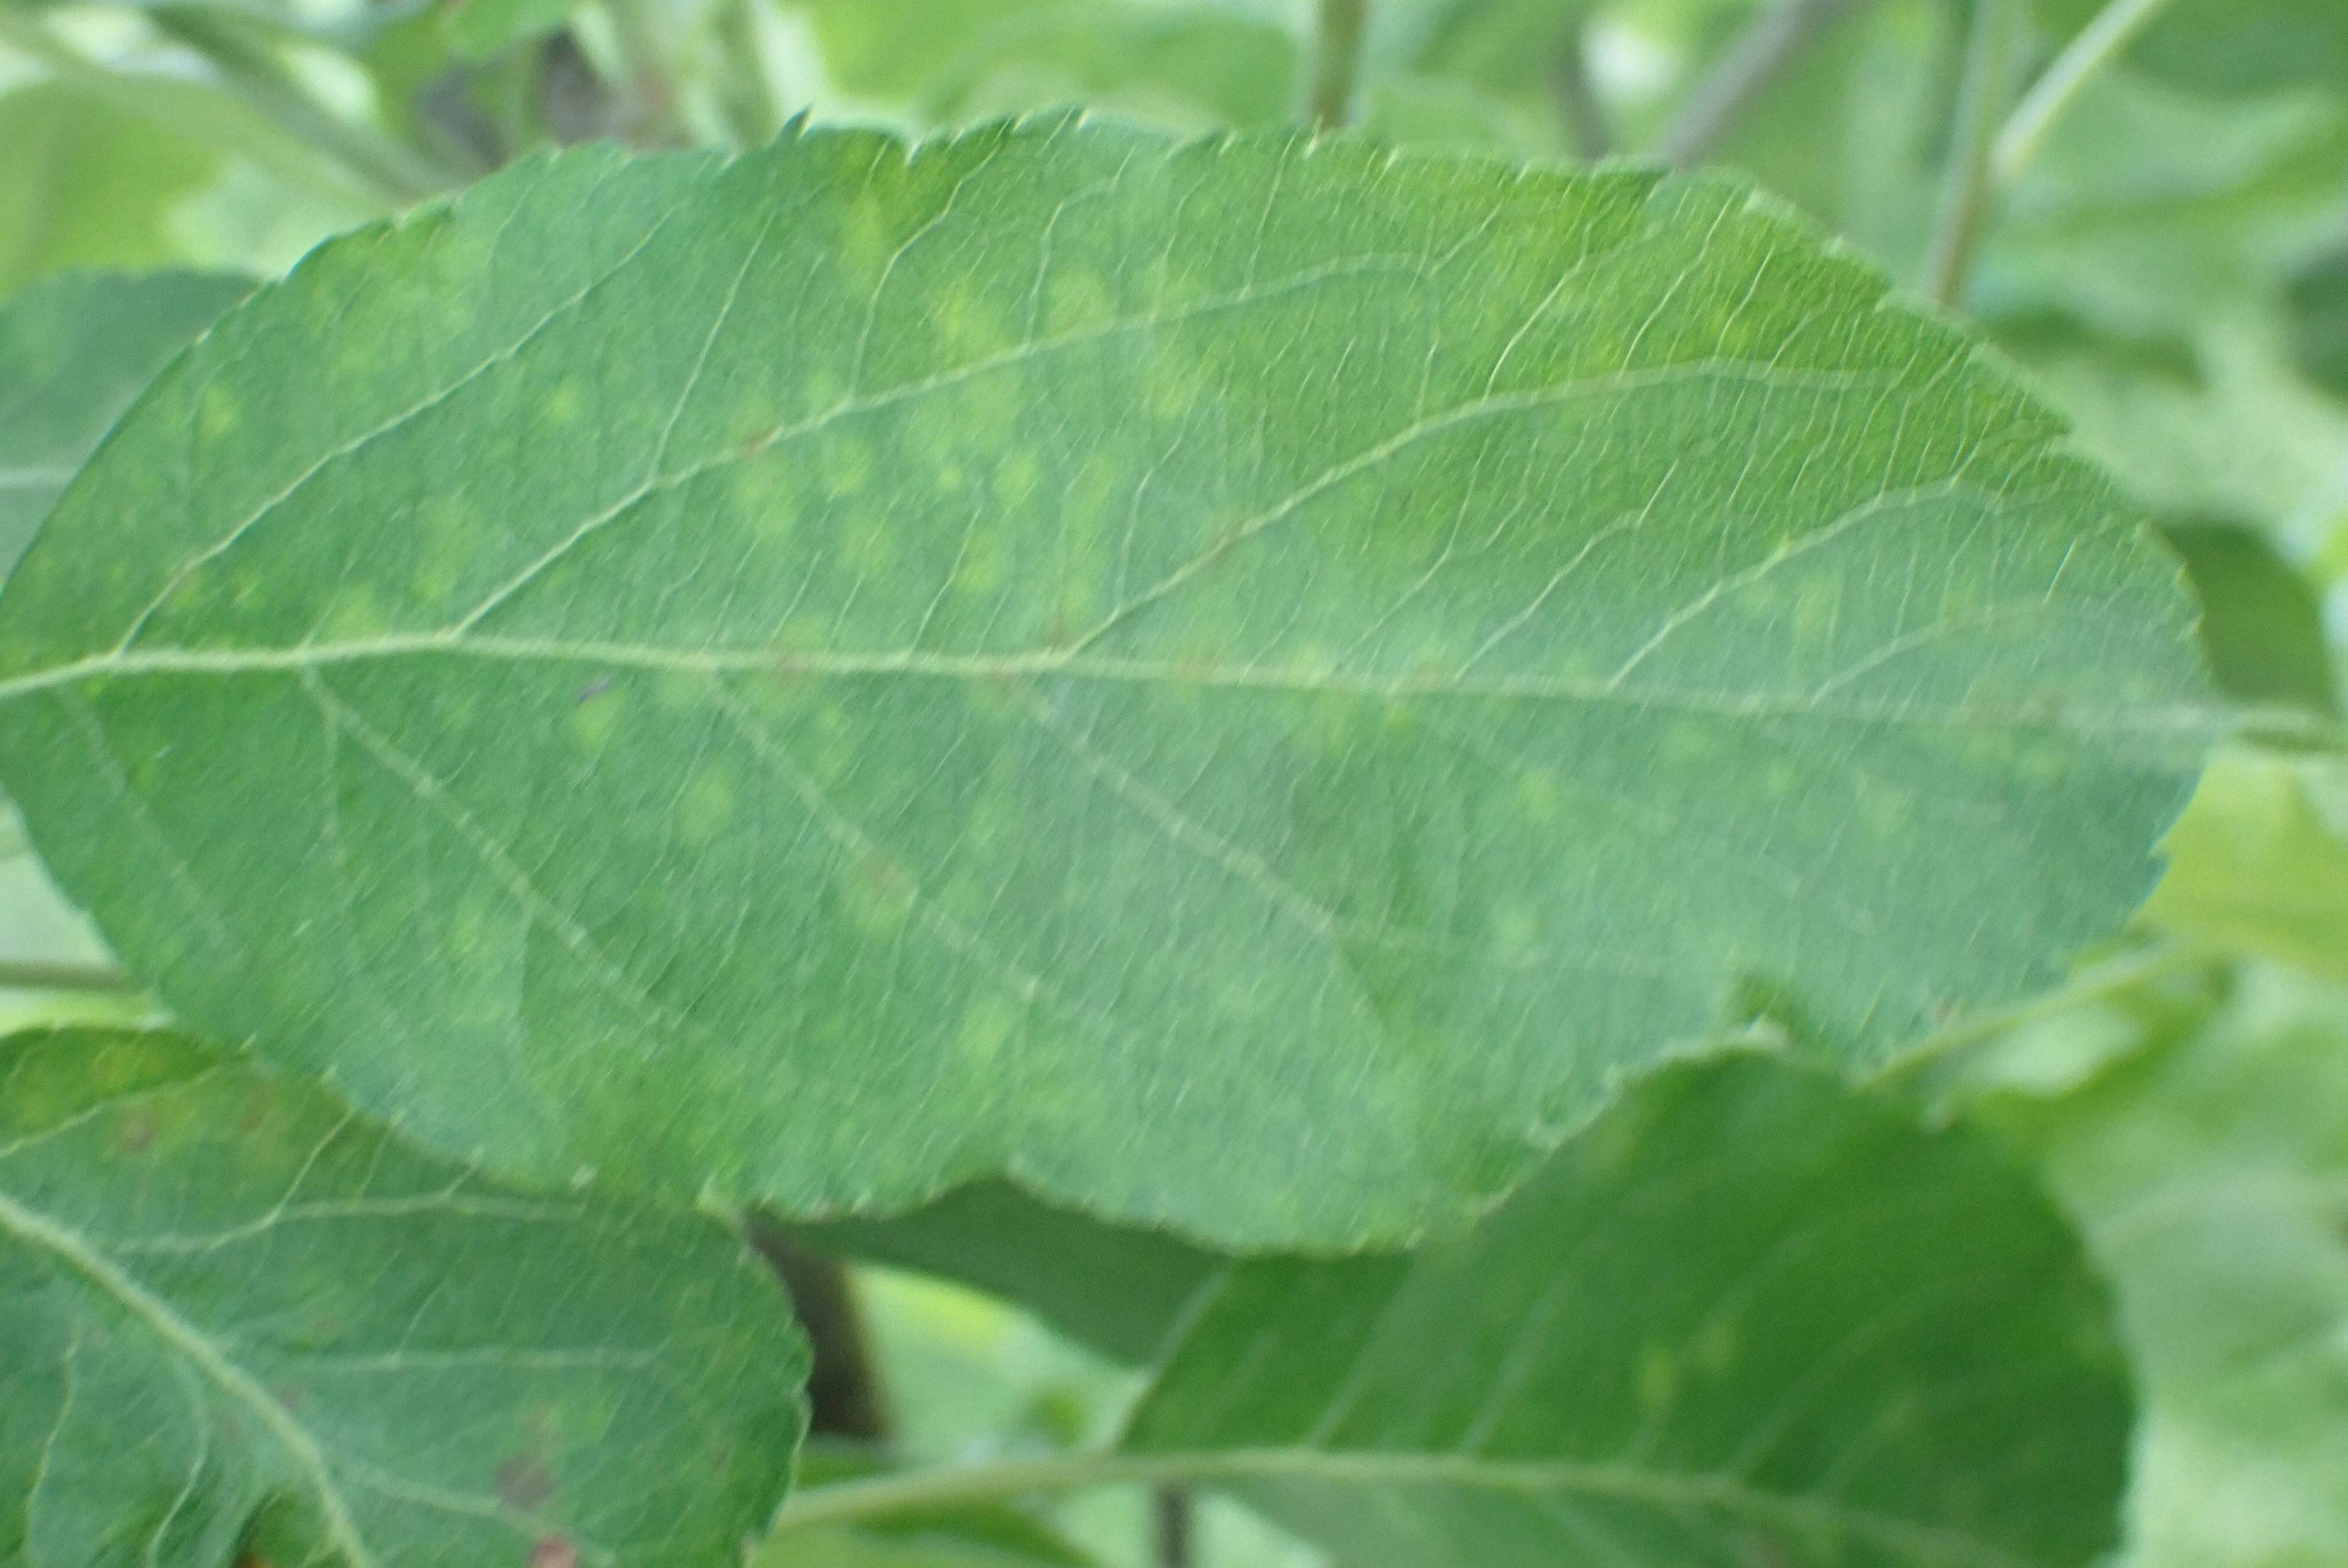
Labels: scab